Ridge Racer (1993 video game)

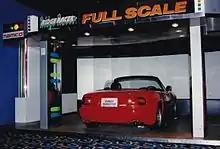
"Ridge Racer Full Scale". The car's controls are used to race.

The "Ridge Racer Full Scale" arcade version was released along with the standard arcade version in 1993. This version was designed to give the player a more realistic driving experience. Players (a passenger could sit in the car next to the driver) sat inside an adapted red Eunos Roadster, the Japanese right-hand drive version of the Mazda MX-5 Miata and controlled the same car on-screen. The game was played in front of a wide, front-projected triple screen (which benefited from dimmed ambient lighting), with the wheel, gear stick and pedals functioning as the controls. The ignition key was used to start, the speed and RPM gauges were functional, and fans blew wind on the player from inside the air vents. Speakers concealed inside the car provided realistic engine and tire sounds; overhead speakers provided surround music.